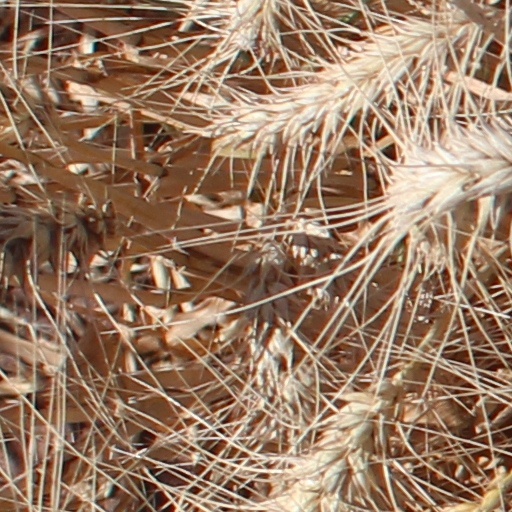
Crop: wheat